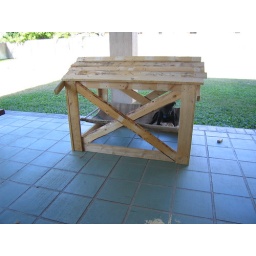
Georgie in her bed in her house with her bone.